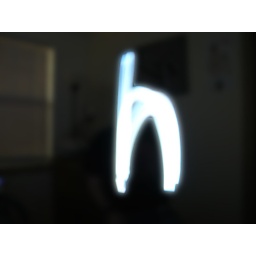
taken in pitch black room, 15 second shutter speed, light from phone